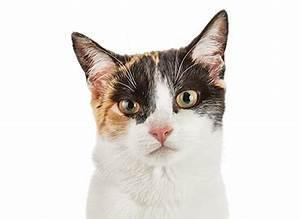
cat